Tyco International

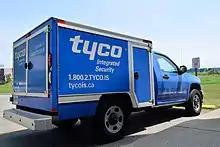
A Tyco vehicle.

Due to the Clean Air Act (CAA), Tyco International (US) Inc. was fined over $1.1 million for its previous metal forming and finishing facility in Hamburg, New Jersey because it failed to comply with requirements under CAA regulations. The facility, which Tyco operated from 1963 to 2000, operated trichloroethylene to degrease chromium to metal parts, which are among some of the most toxic, dangerous air pollutants that could cause serious health effects.